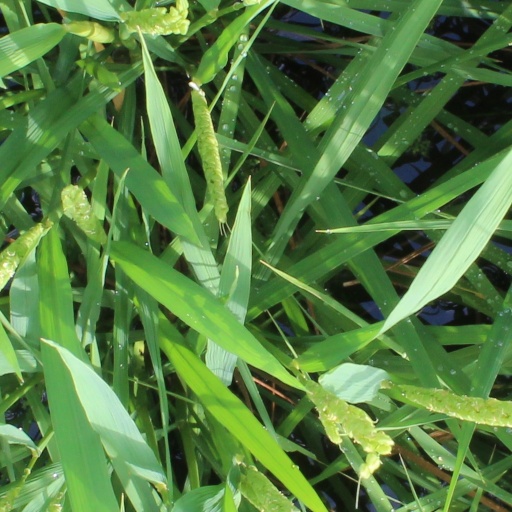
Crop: rice